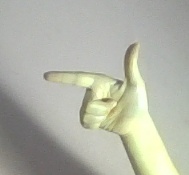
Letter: yaa